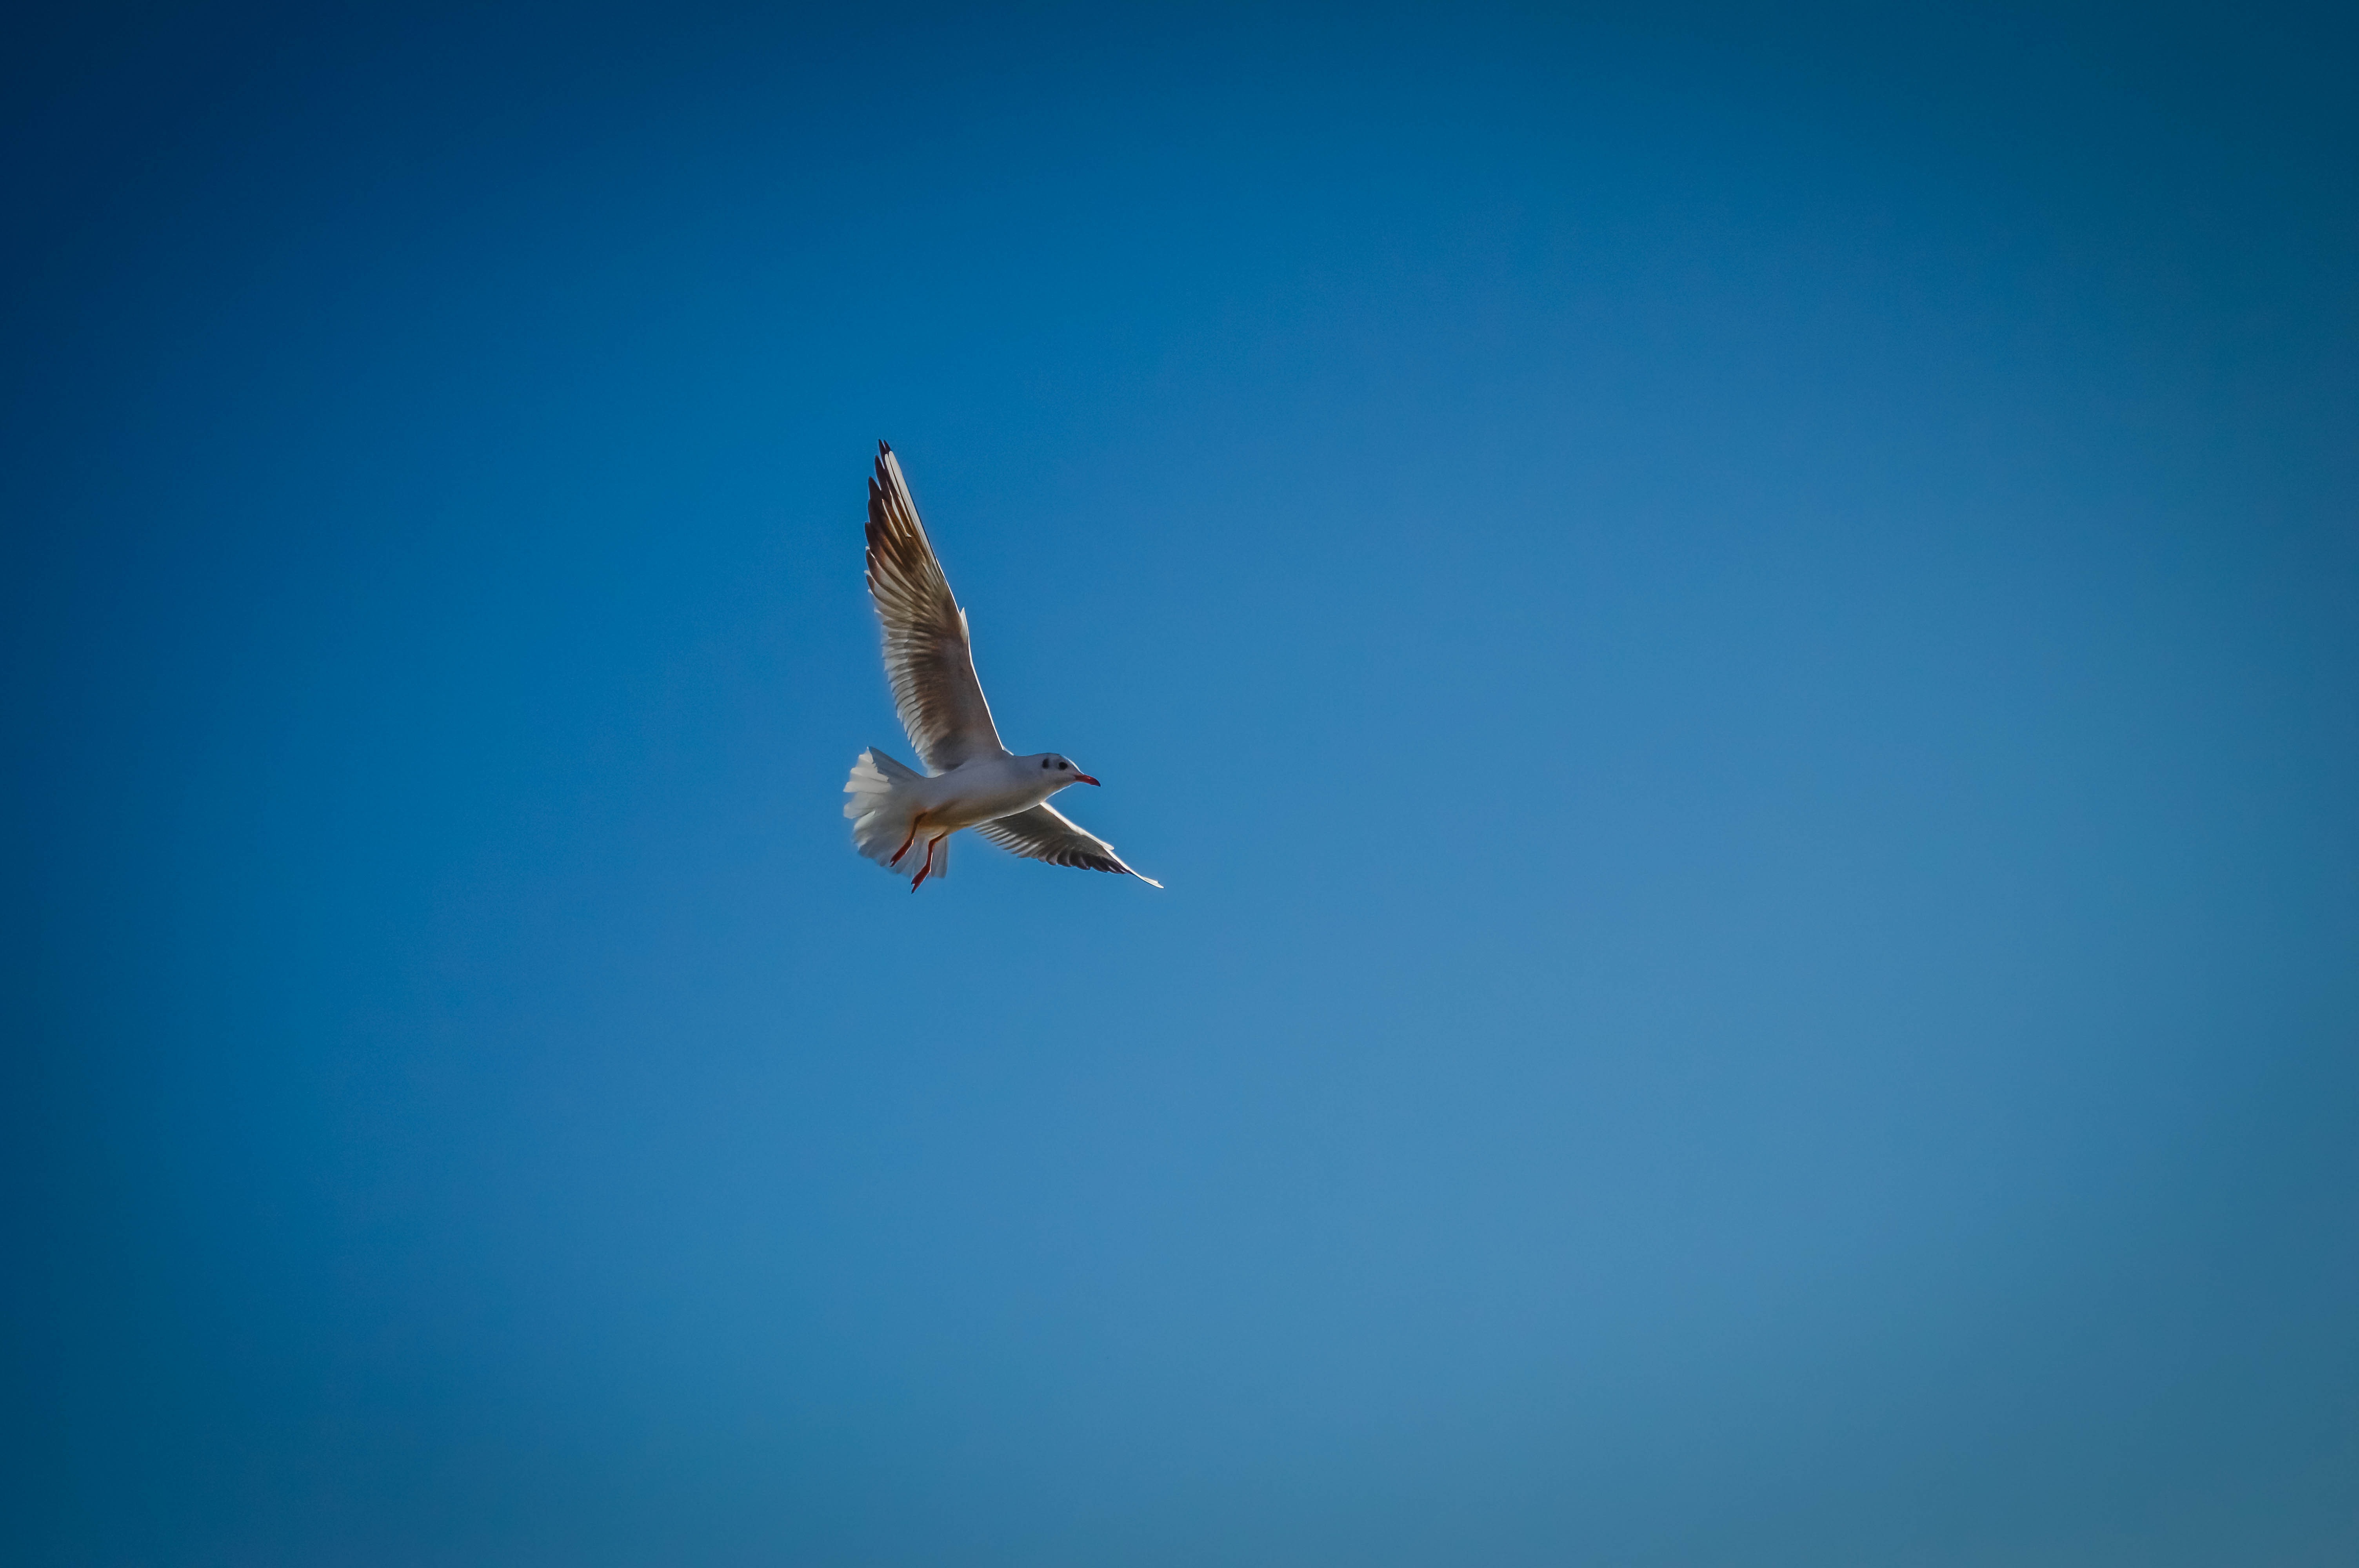
sea, bird, wing, sky, sun, seabird, seagull, flight, autumn, park, blue, leaves, birds, swan, vertebrate, yard, sunny day, atmosphere of earth, azov